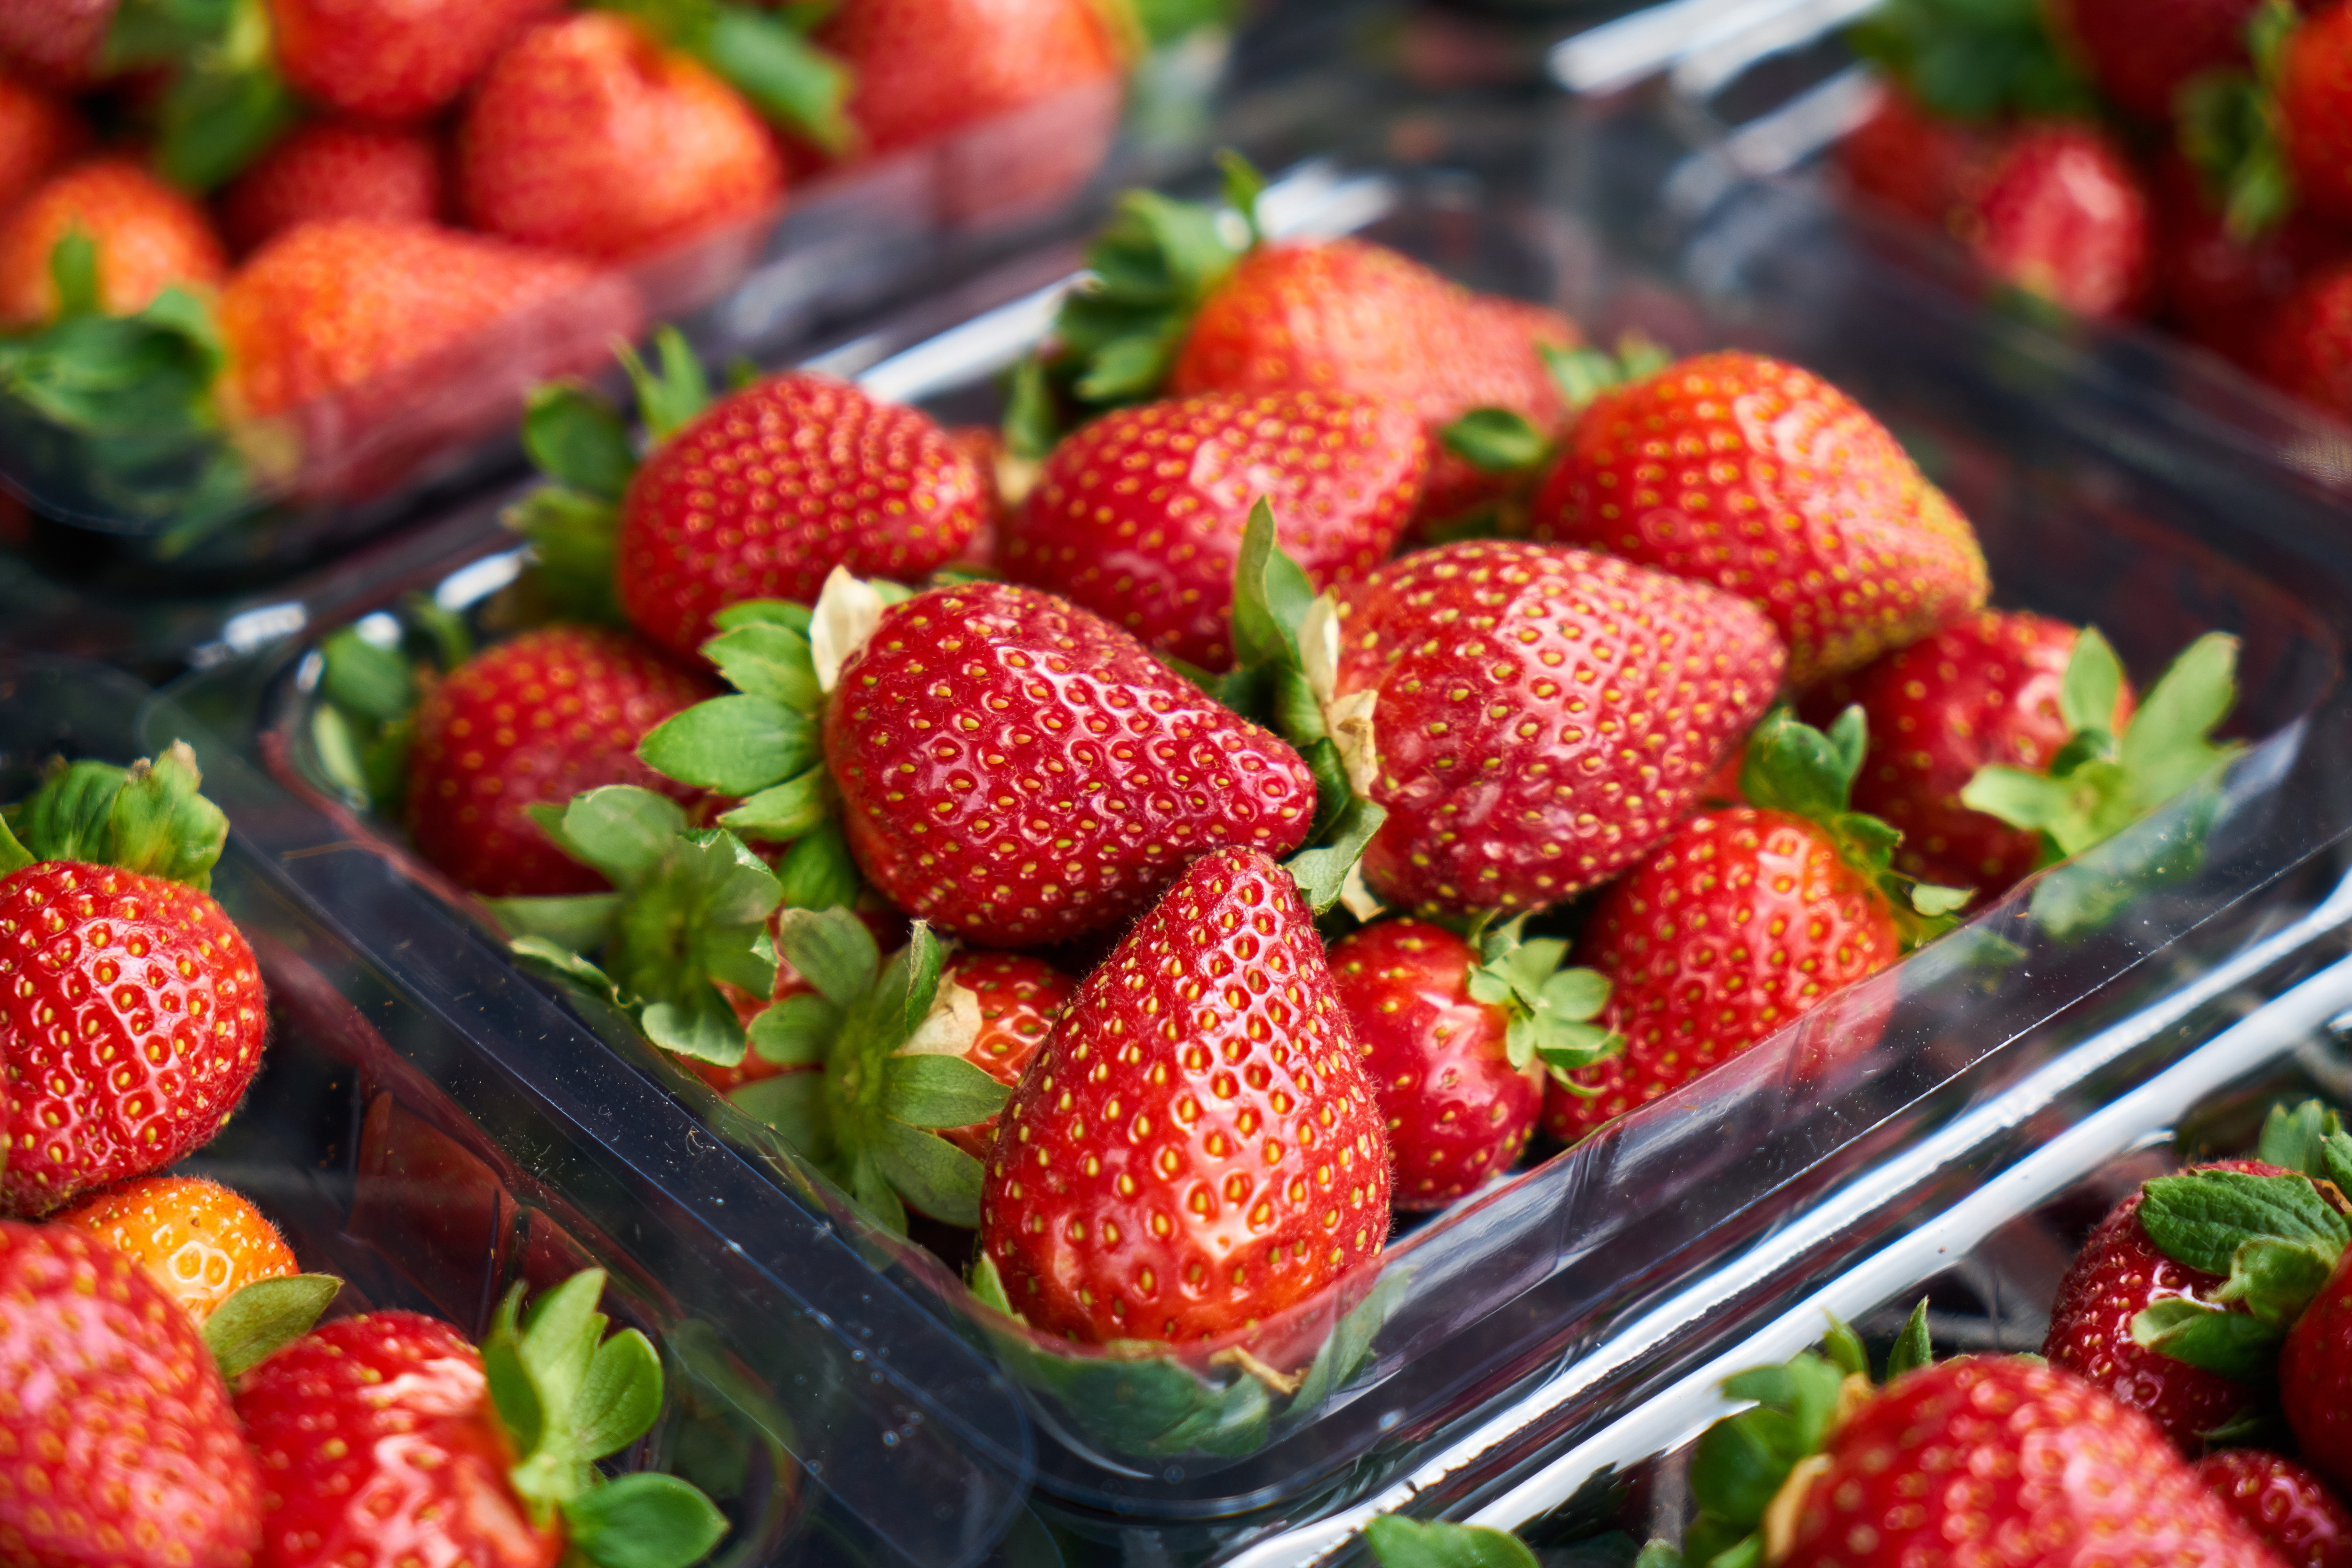
natural foods, strawberry, strawberries, food, fruit, frutti di bosco, local food, berry, plant, superfood, accessory fruit, seedless fruit, produce, sweetness, Superfruit, ingredient, cuisine, vegetarian food